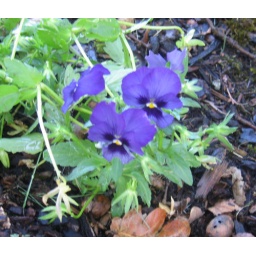
A pansy in my flower bed that has come up volunteer. It continues to bloom beautifully.